DNA nanotechnology

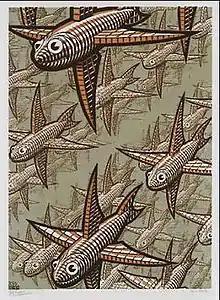
The woodcut "Depth" (pictured) by M. C. Escher reportedly inspired Nadrian Seeman to consider using three-dimensional lattices of DNA to orient hard-to-crystallize molecules. This led to the beginning of the field of DNA nanotechnology.

In 1991, Seeman's laboratory published a report on the synthesis of a cube made of DNA, the first synthetic three-dimensional nucleic acid nanostructure, for which he received the 1995 Feynman Prize in Nanotechnology. This was followed by a DNA truncated octahedron. It soon became clear that these structures, polygonal shapes with flexible junctions as their vertices, were not rigid enough to form extended three-dimensional lattices. Seeman developed the more rigid double-crossover (DX) structural motif, and in 1998, in collaboration with Erik Winfree, published the creation of two-dimensional lattices of DX tiles. These tile-based structures had the advantage that they provided the ability to implement DNA computing, which was demonstrated by Winfree and Paul Rothemund in their 2004 paper on the algorithmic self-assembly of a Sierpinski gasket structure, and for which they shared the 2006 Feynman Prize in Nanotechnology. Winfree's key insight was that the DX tiles could be used as Wang tiles, meaning that their assembly could perform computation. The synthesis of a three-dimensional lattice was finally published by Seeman in 2009, nearly thirty years after he had set out to achieve it.